Bolin (The Legend of Korra)

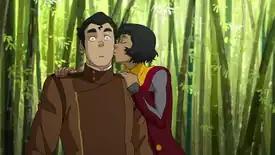
Opal kissing Bolin on the cheek as a sign of forgiveness for his actions while working for Kuvira.

During the fourth season, Bolin began working to re-unite the Earth Kingdom under Kuvira, who would become the season's villain. During this season, he was stuck between being loyal to his boss or to his friends, where he believed that Kuvira was doing the right thing despite his friends trying to convince him otherwise. Later in the season, the character realized that Kuvira was going too far and escaped her control. By helping saving the family of his girlfriend Opal, Bolin regained her trust. After returning to Republic City, Bolin along with Lin, Suyin, and Zhu Li, interrupted a conference of President Raiko's, who was meeting with Korra, Prince Wu, Tenzin and Mako. Zhu Li informed everyone that Kuvira planned to attack Republic City in two weeks. The President ordered the evacuation of Republic City while Bolin, along with the rest of team Avatar, decided to launch a preemptive strike against Kuvira in an attempt to destroy the dictator's superweapon. However their mission was unsuccessful, discovering the army was only hours away from Republic city, a week earlier than expected, They also were surprised that Kuvira mounted her superweapon on a 25-story tall robot, which she controlled through her metalbending. The team briefed their allies on Kuvira's progress. After Kuvira's army arrived in Republic City, Bolin took part in a plan to stop the large robot: the benders would relentlessly attack the robot to distract Kuvira while two hummingbird mecha suits would cut a circular hole in the machine without being crushed. A team would then enter the suit through the hole and ultimately destroy the massive machine from its inside. The plan was generally successful as he managed to enter inside the hole with Suyin, Lin, Mako, and Korra. In the process Bolin saved Mako from certain death, carrying his brother to safety after he found him unconscious in the engine room of the crumbling machine. In the series' end, Bolin would preside over Varrick (who he befriended in Season Four) and Zhu Li's wedding at Air Temple Island.